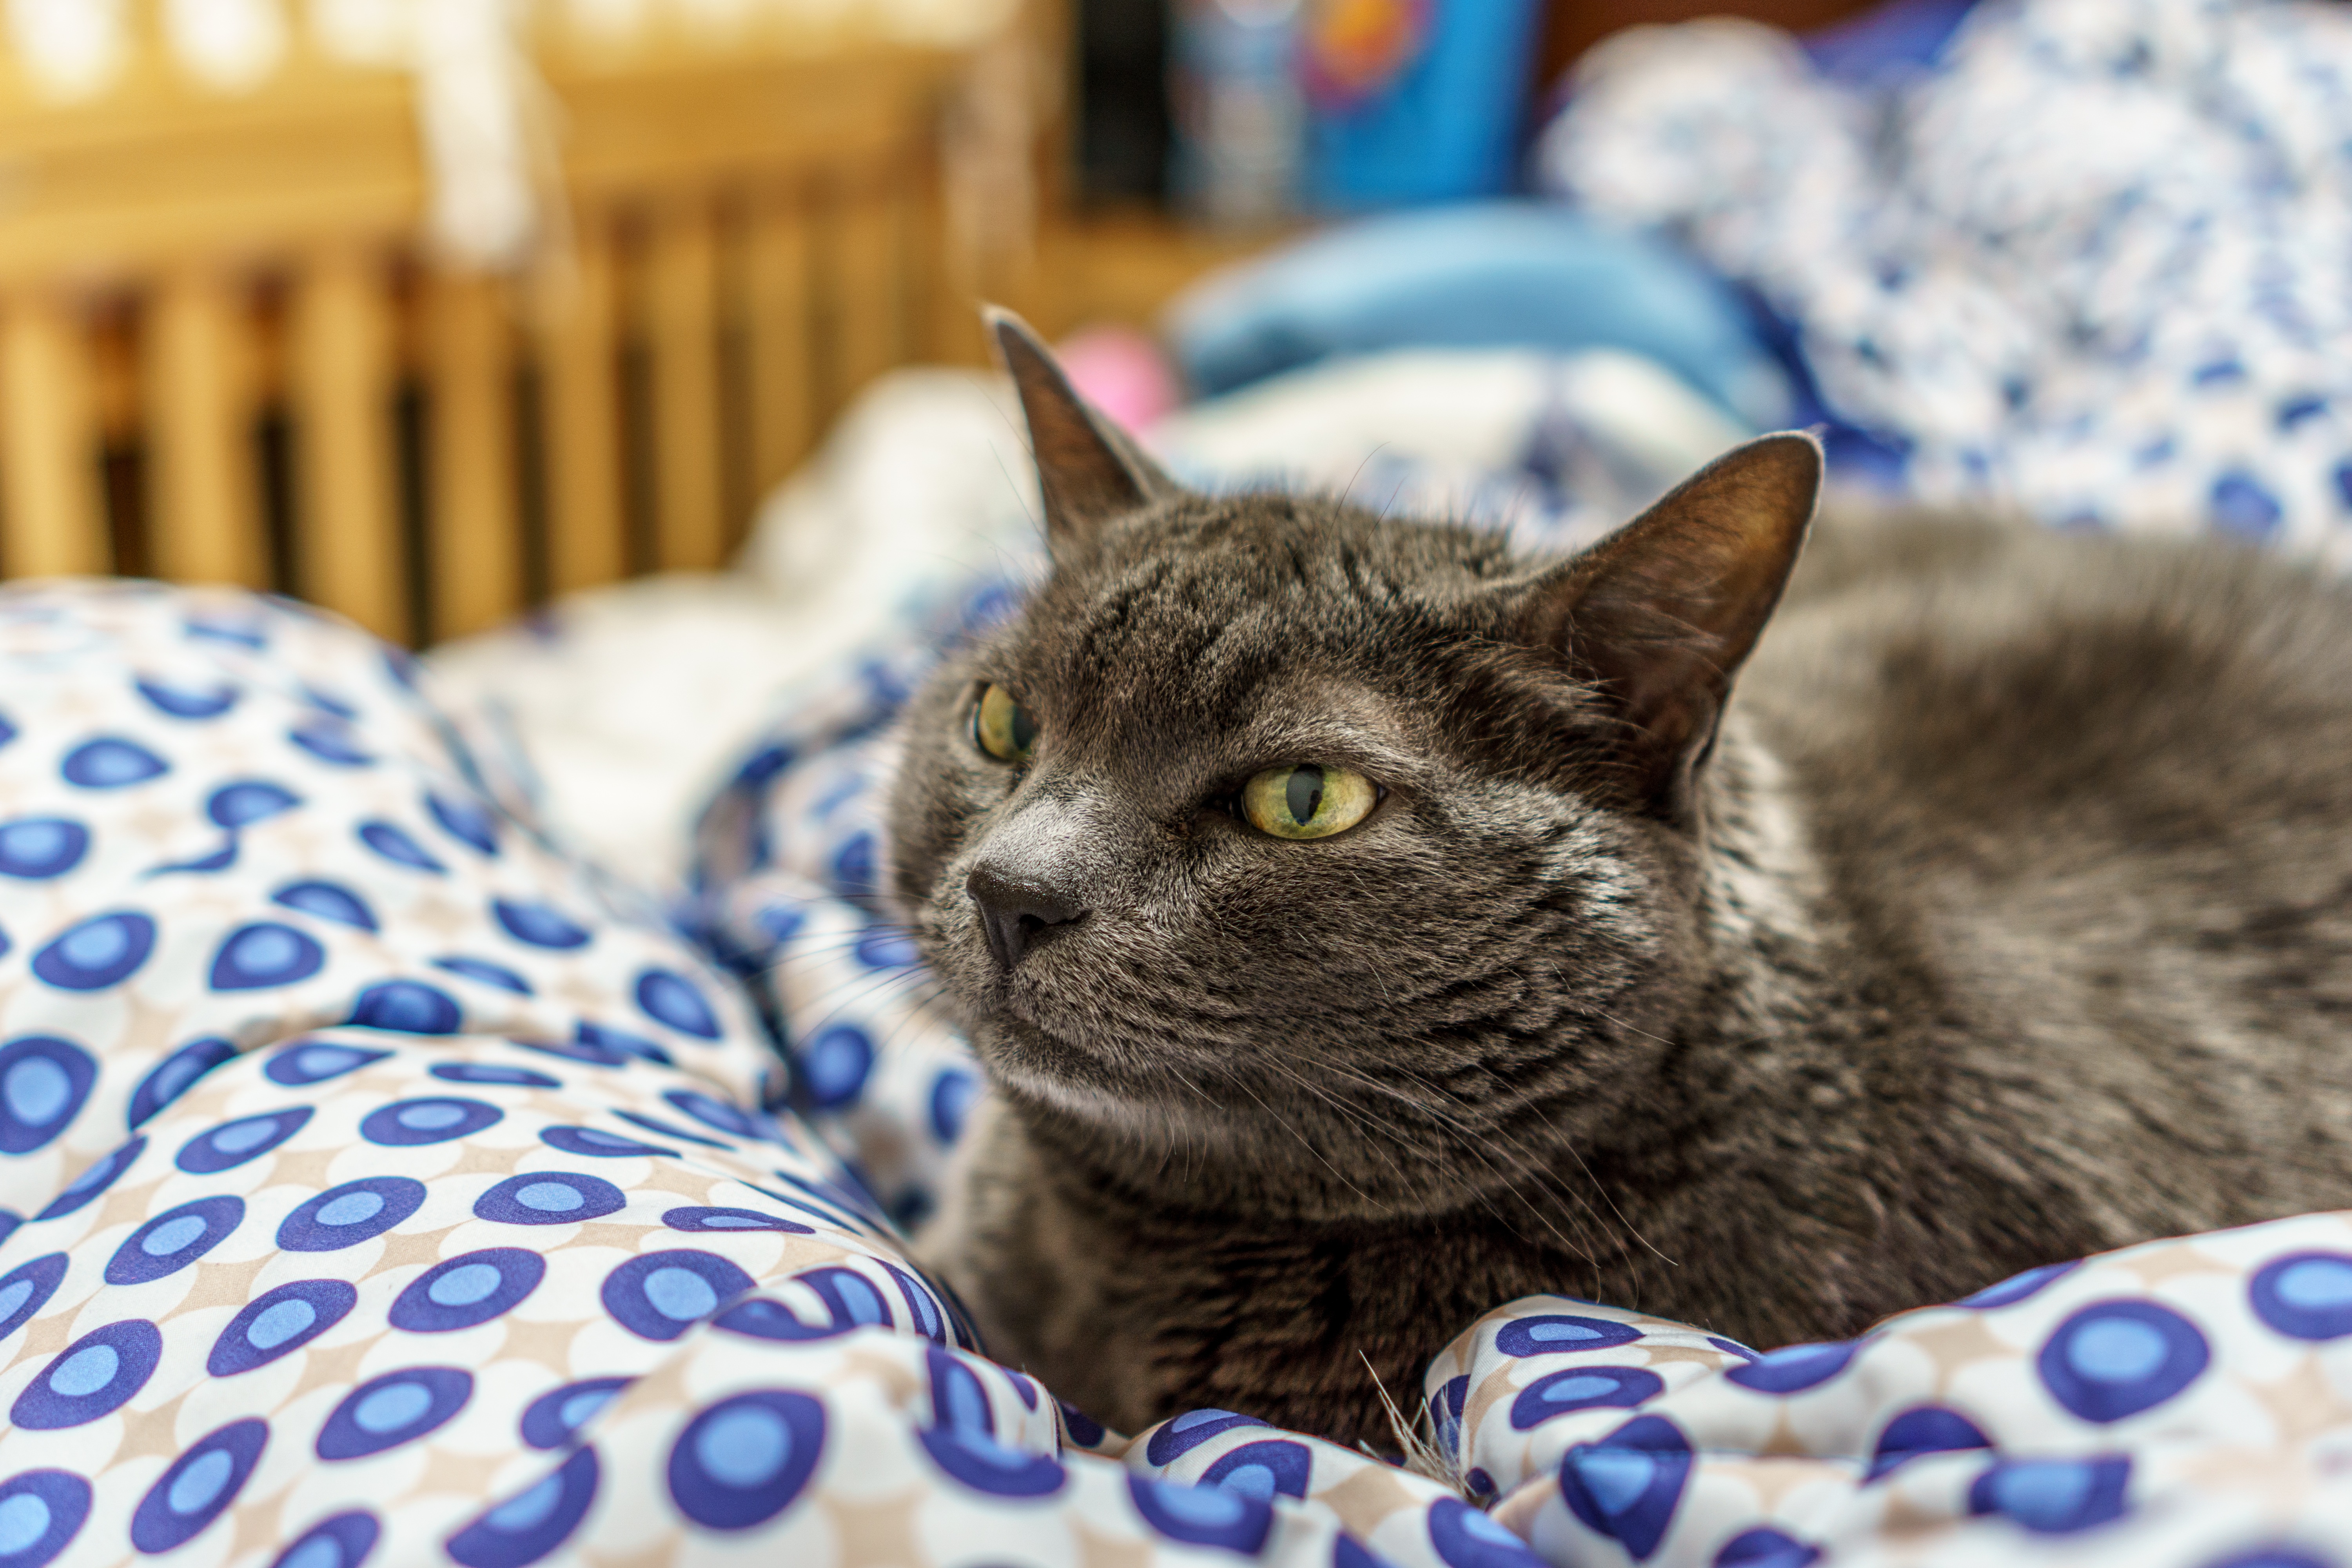
cute, looking, pet, kitten, cat, feline, mammal, laying, whiskers, bed, furry, vertebrate, domestic, purebred, british shorthair, european shorthair, small to medium sized cats, cat like mammal, domestic short haired cat, american shorthair